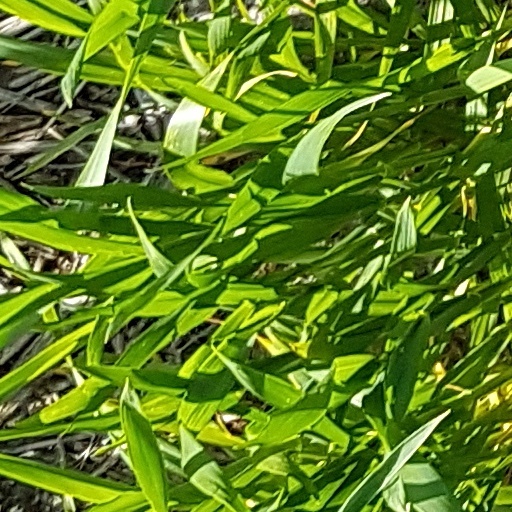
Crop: wheat